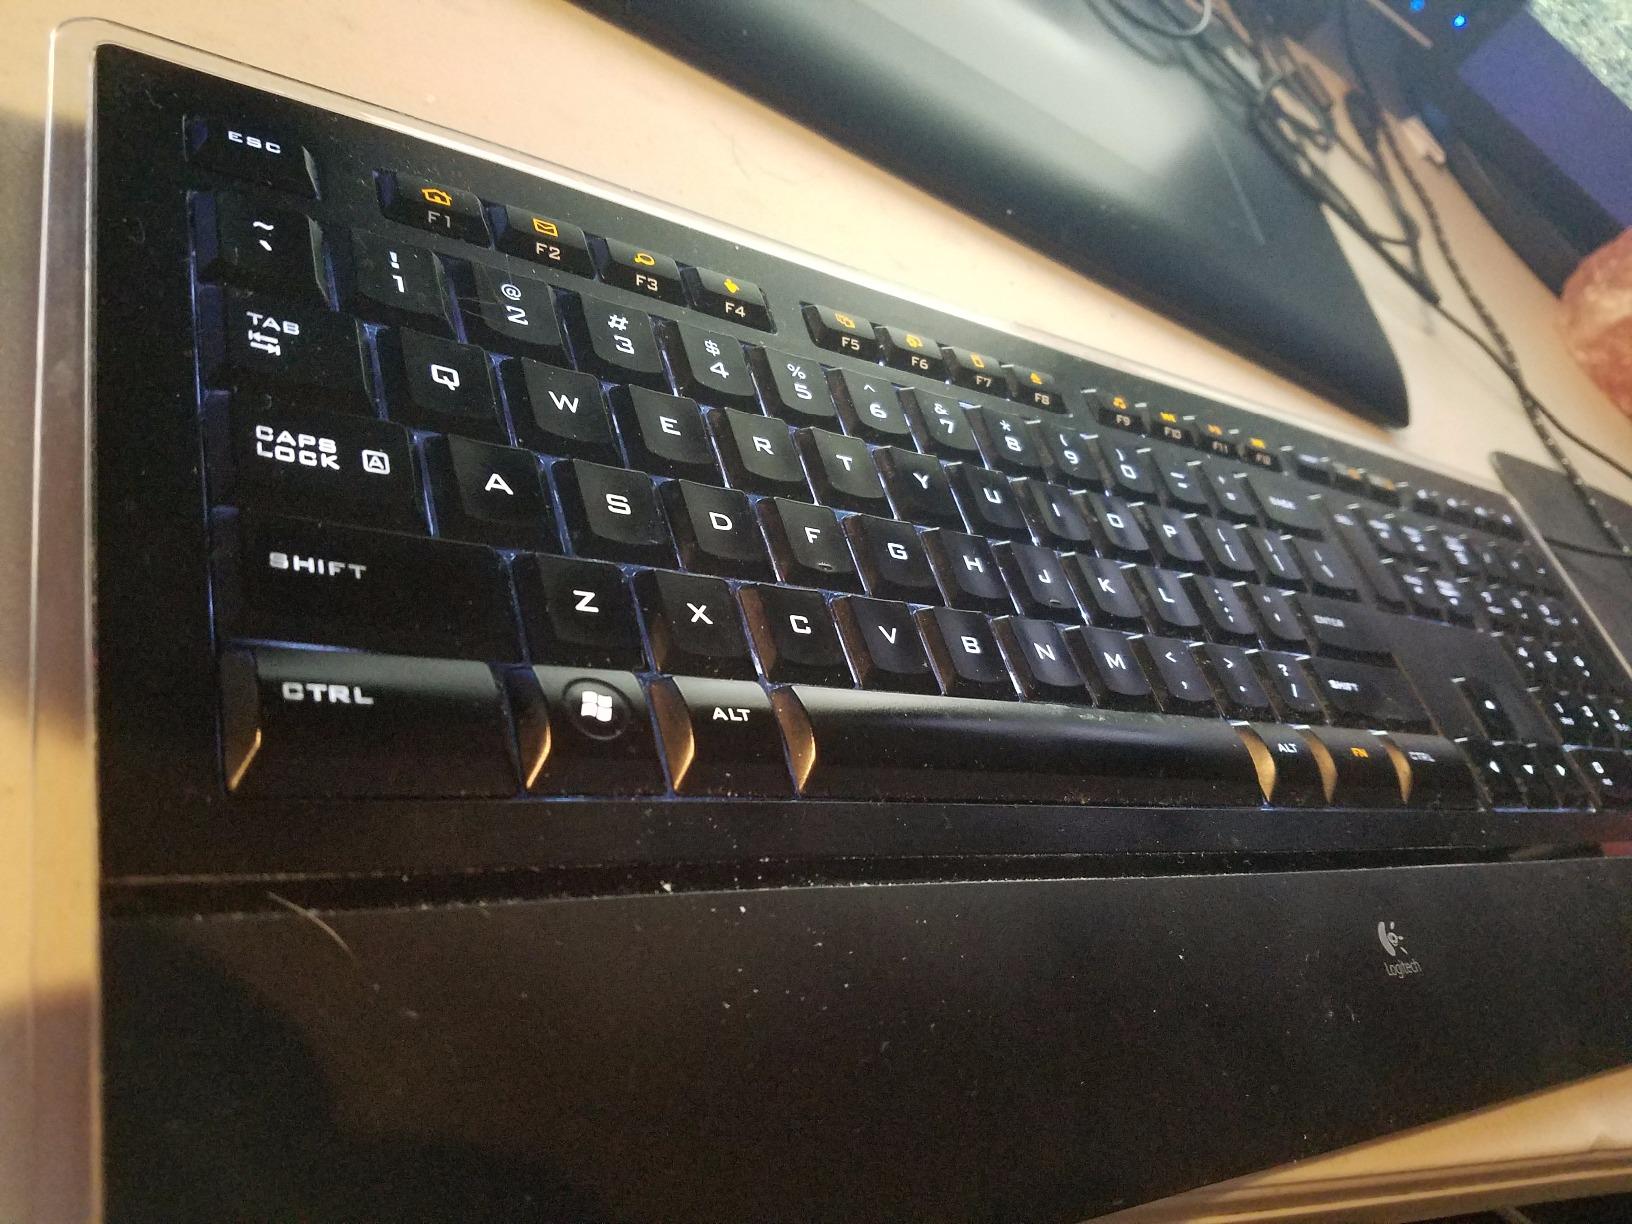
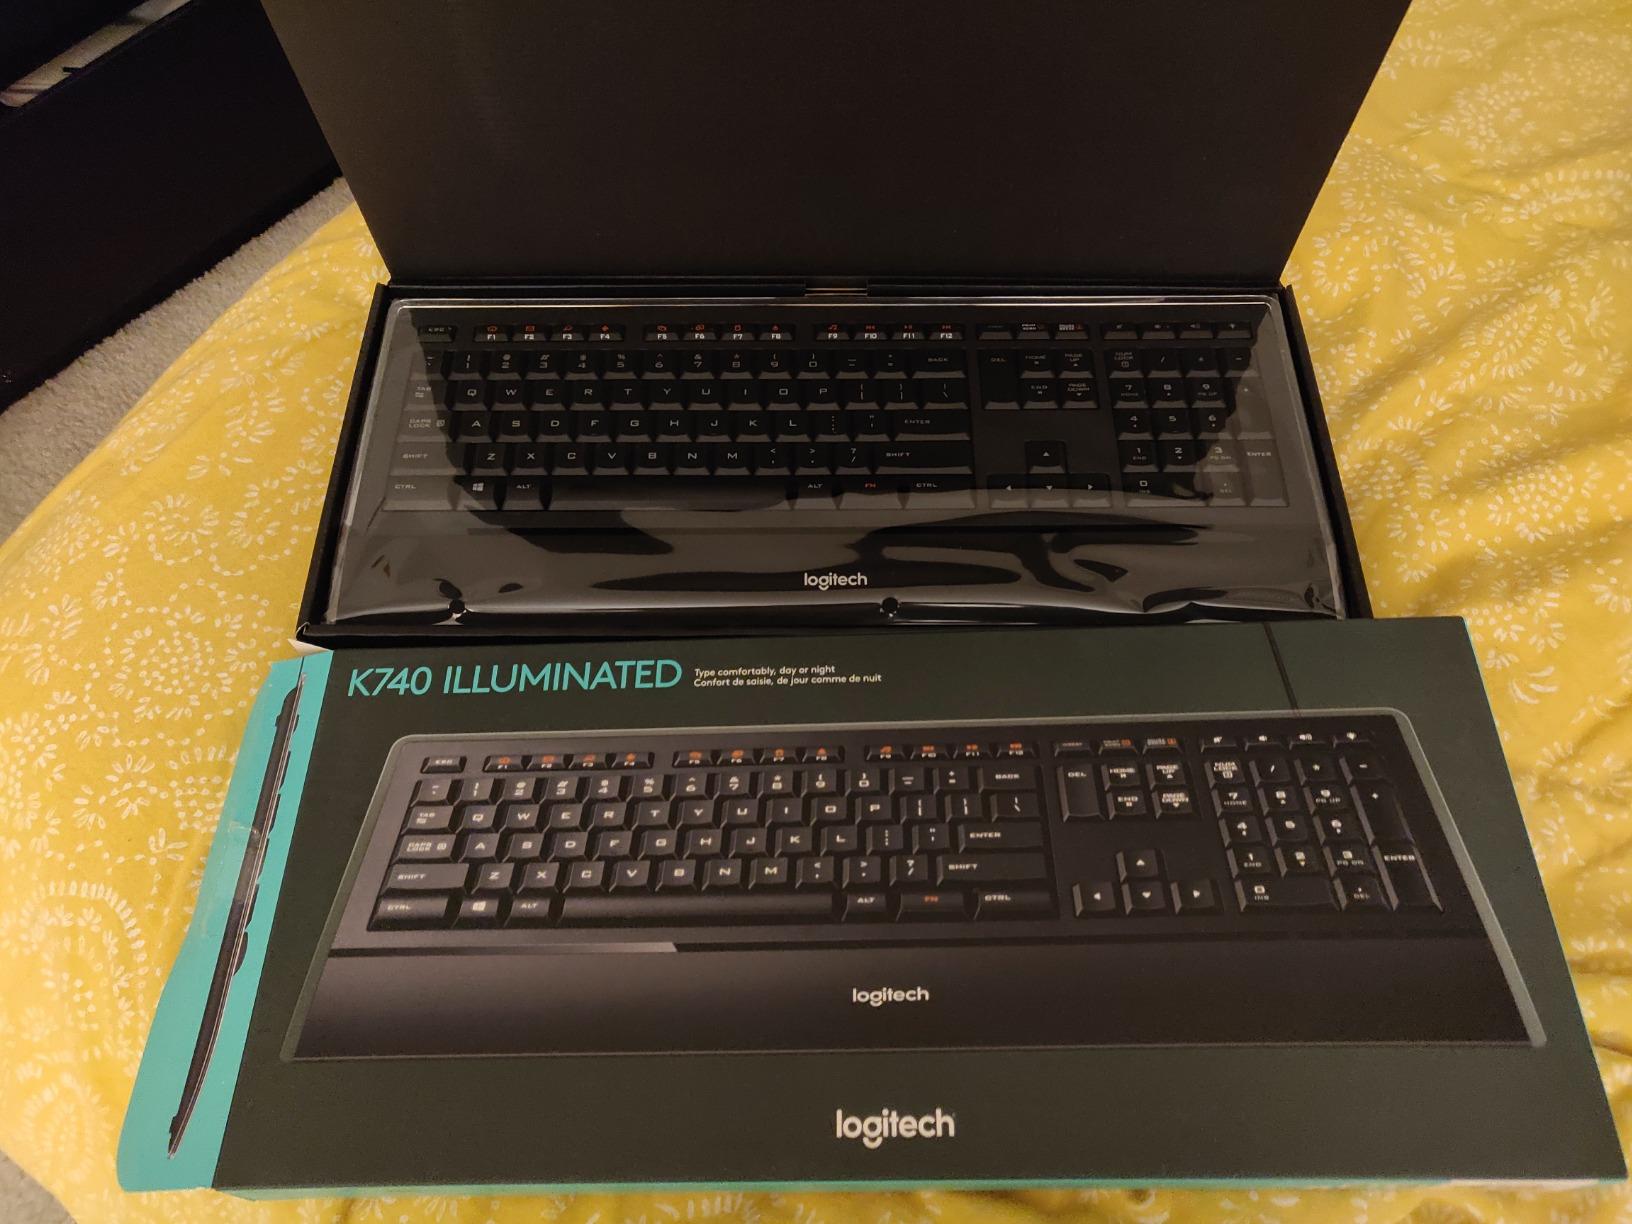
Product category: keyboard
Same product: yes